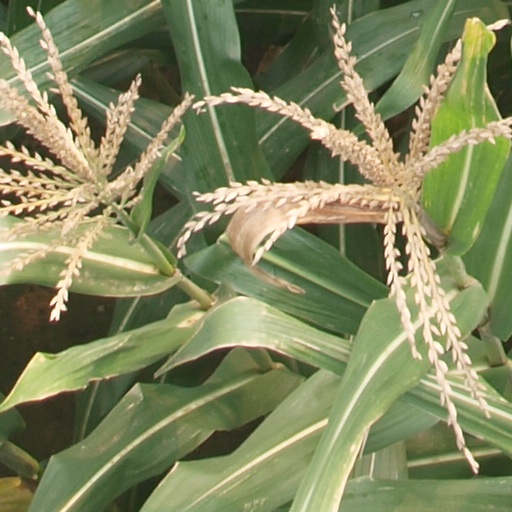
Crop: maize; corn